Copley Fielding

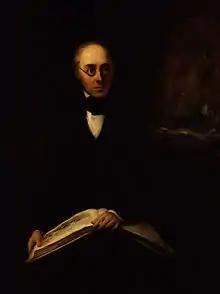
"Antony Vandyke Copley Fielding" by William Boxall (exhibited 1843)

Anthony Vandyke Copley Fielding (22 November 1787 – 3 March 1855), commonly called Copley Fielding, was an English painter born in Sowerby, near Halifax, and famous for his watercolour landscapes. At an early age Fielding became a pupil of John Varley. In 1810 he became an associate exhibitor in the Old Water-colour Society, in 1813 a full member and in 1831 President of that body (later known as the Royal Society of Watercolours), until his death. He won a gold medal at the Paris Salon of 1824 alongside Richard Parkes Bonington and John Constable. He also engaged largely in teaching the art and made ample profits. He later moved to Park Crescent in Worthing and died in the town in March 1855.